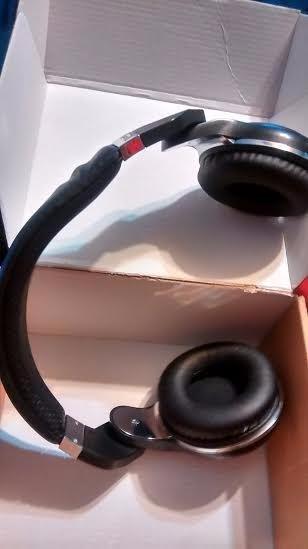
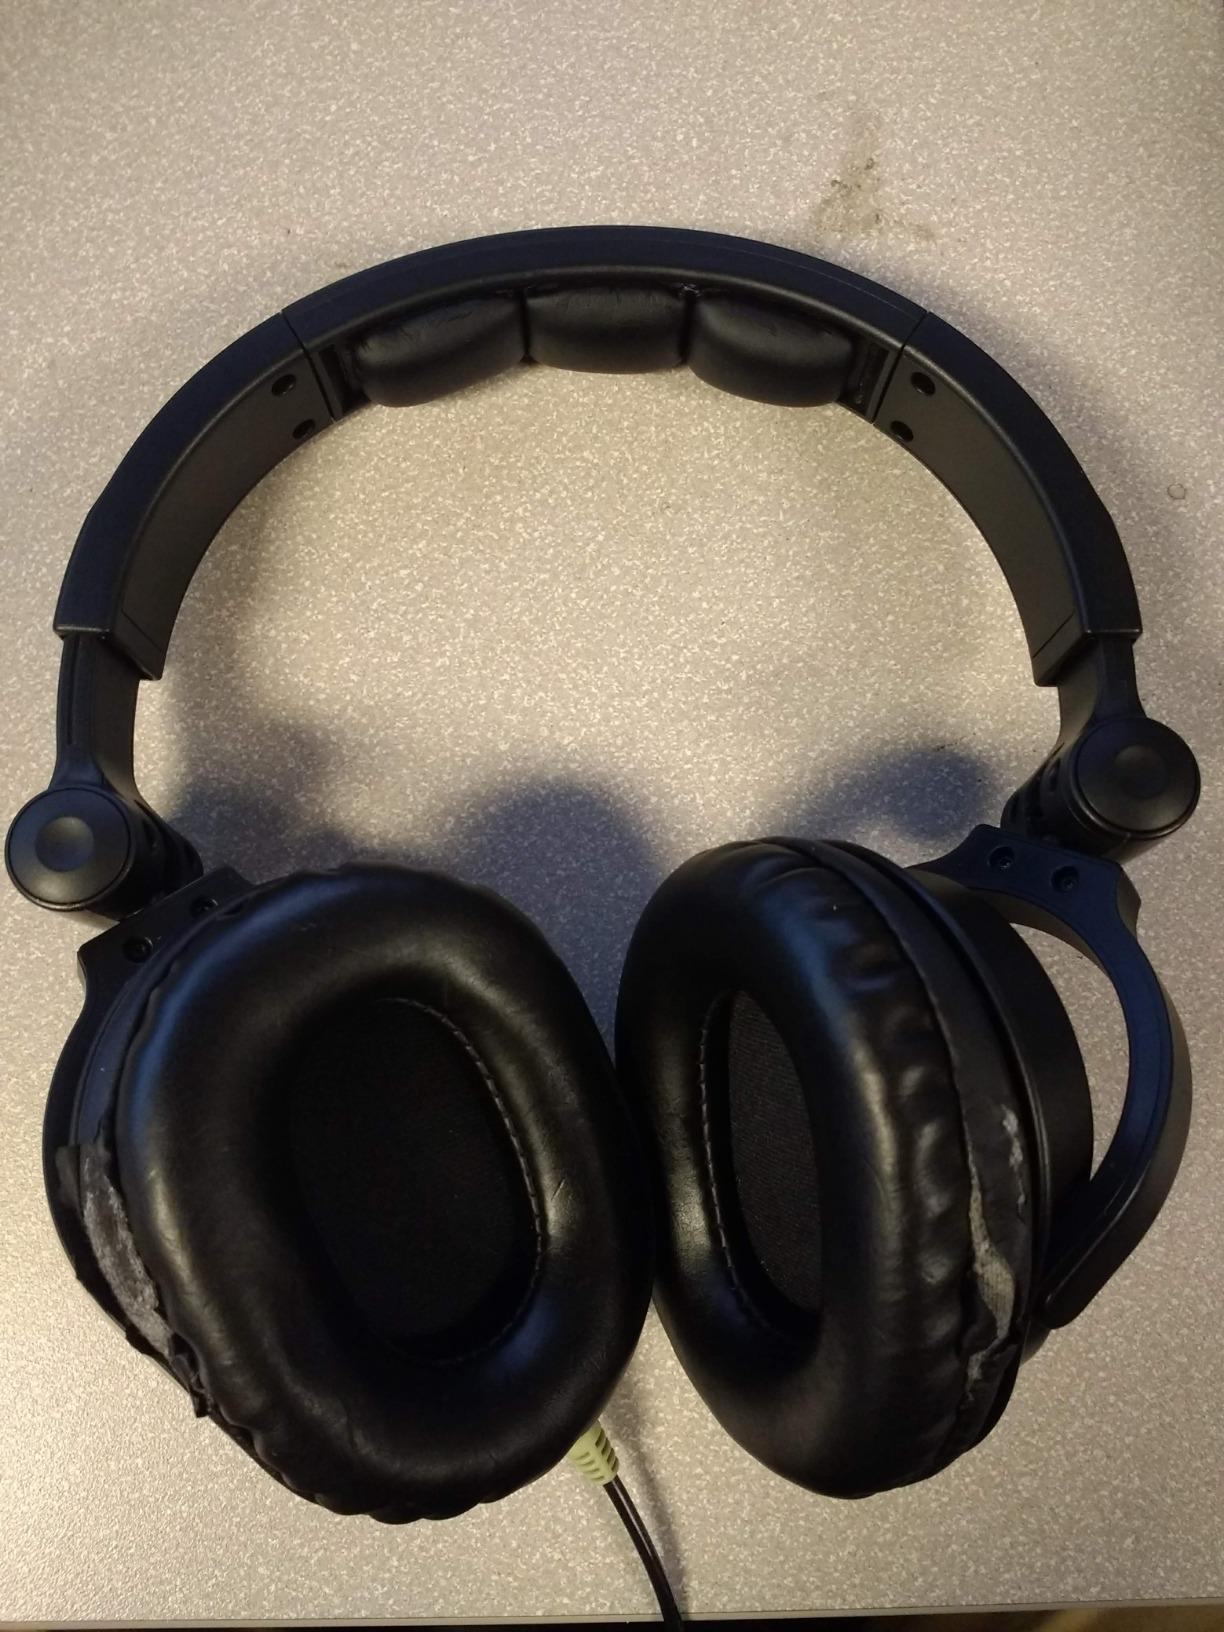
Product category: headphones
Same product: no